498th Fighter-Interceptor Squadron

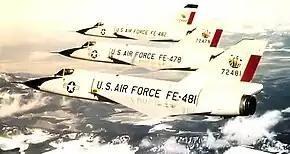
Squadron Convair F-106A Delta Darts at Geiger Field

It upgraded to Convair F-102A Delta Daggers in July 1957 and then to Convair F-106A Delta Darts in February 1959. It was the first operational squadron to receive the Delta Dart. Although the number of ADC interceptor squadrons remained almost constant in the early 1960s, attrition (and the fact that production lines closed in 1961) caused a gradual drop in the number of planes assigned to a squadron, from 24 to typically 18 by 1964. In February 1962, ADC increased the alert requirement for its units. In addition to the two aircraft the squadron had been maintaining on five minute alert, one third of the unit’s aircraft were placed on fifteen minute alert.